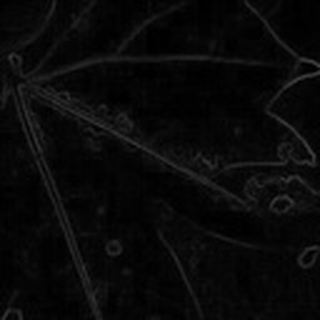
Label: cotton_bacterial_blight